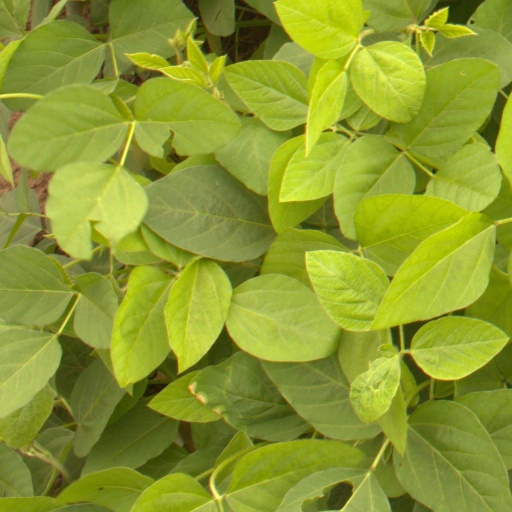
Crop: soybean